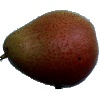
Label: pear_forelle